ARCO

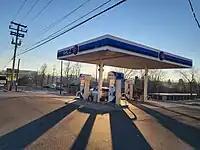
An ARCO station in St. Clairsville, Ohio in 2021, well out of ARCO's traditional marketing territory and in the home state of Marathon.

After the Atlantic Richfield Company acquired Sinclair Oil in 1969, Atlantic Richfield decided to merge their three separate service brands into one and call it ARCO. $60 million was spent in the rebranding effort.